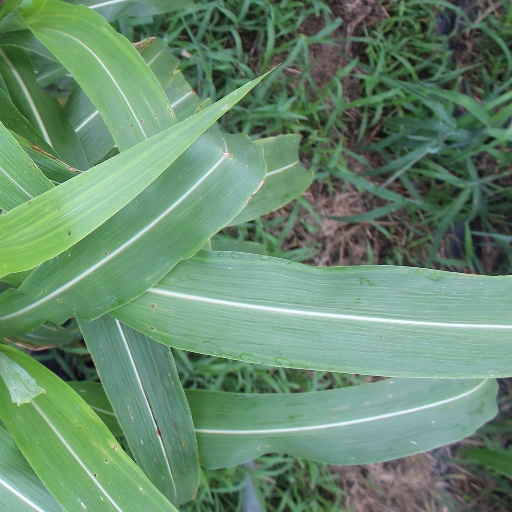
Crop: sorghum